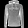
Label: Pullover